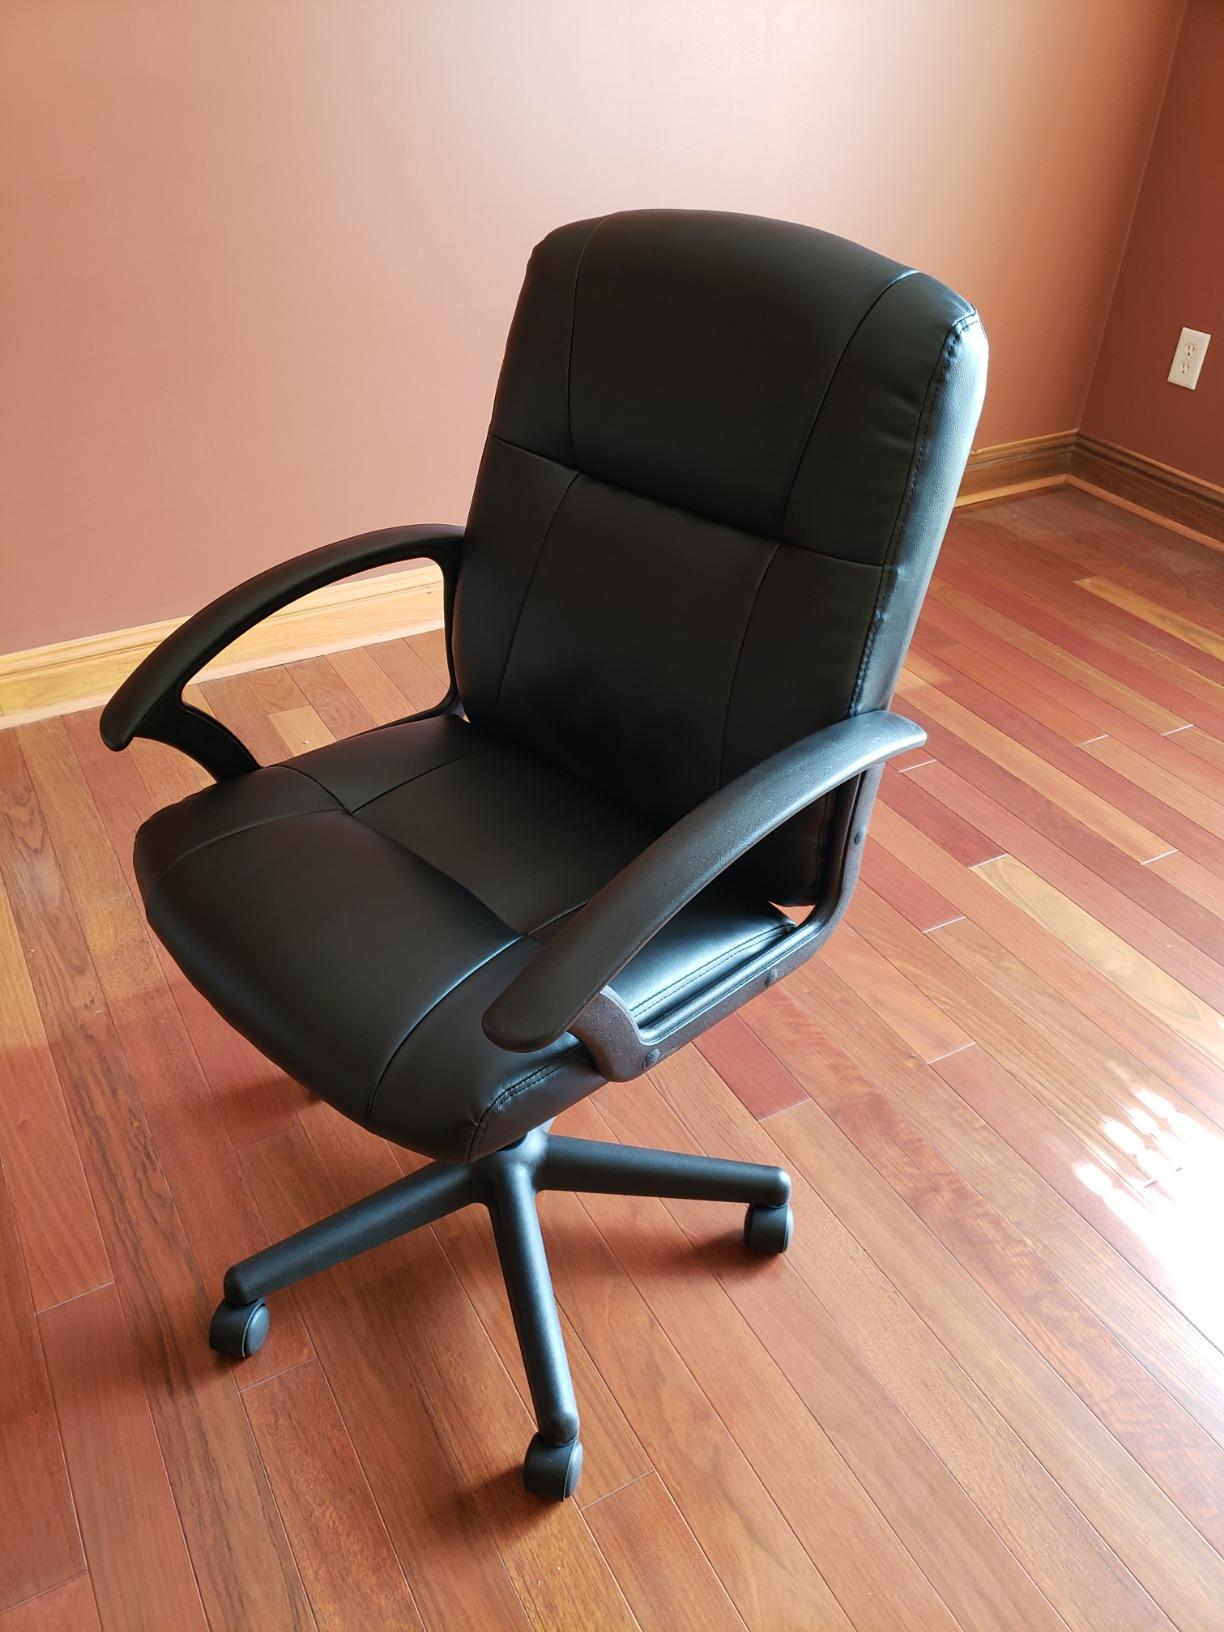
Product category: items_chair
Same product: yes